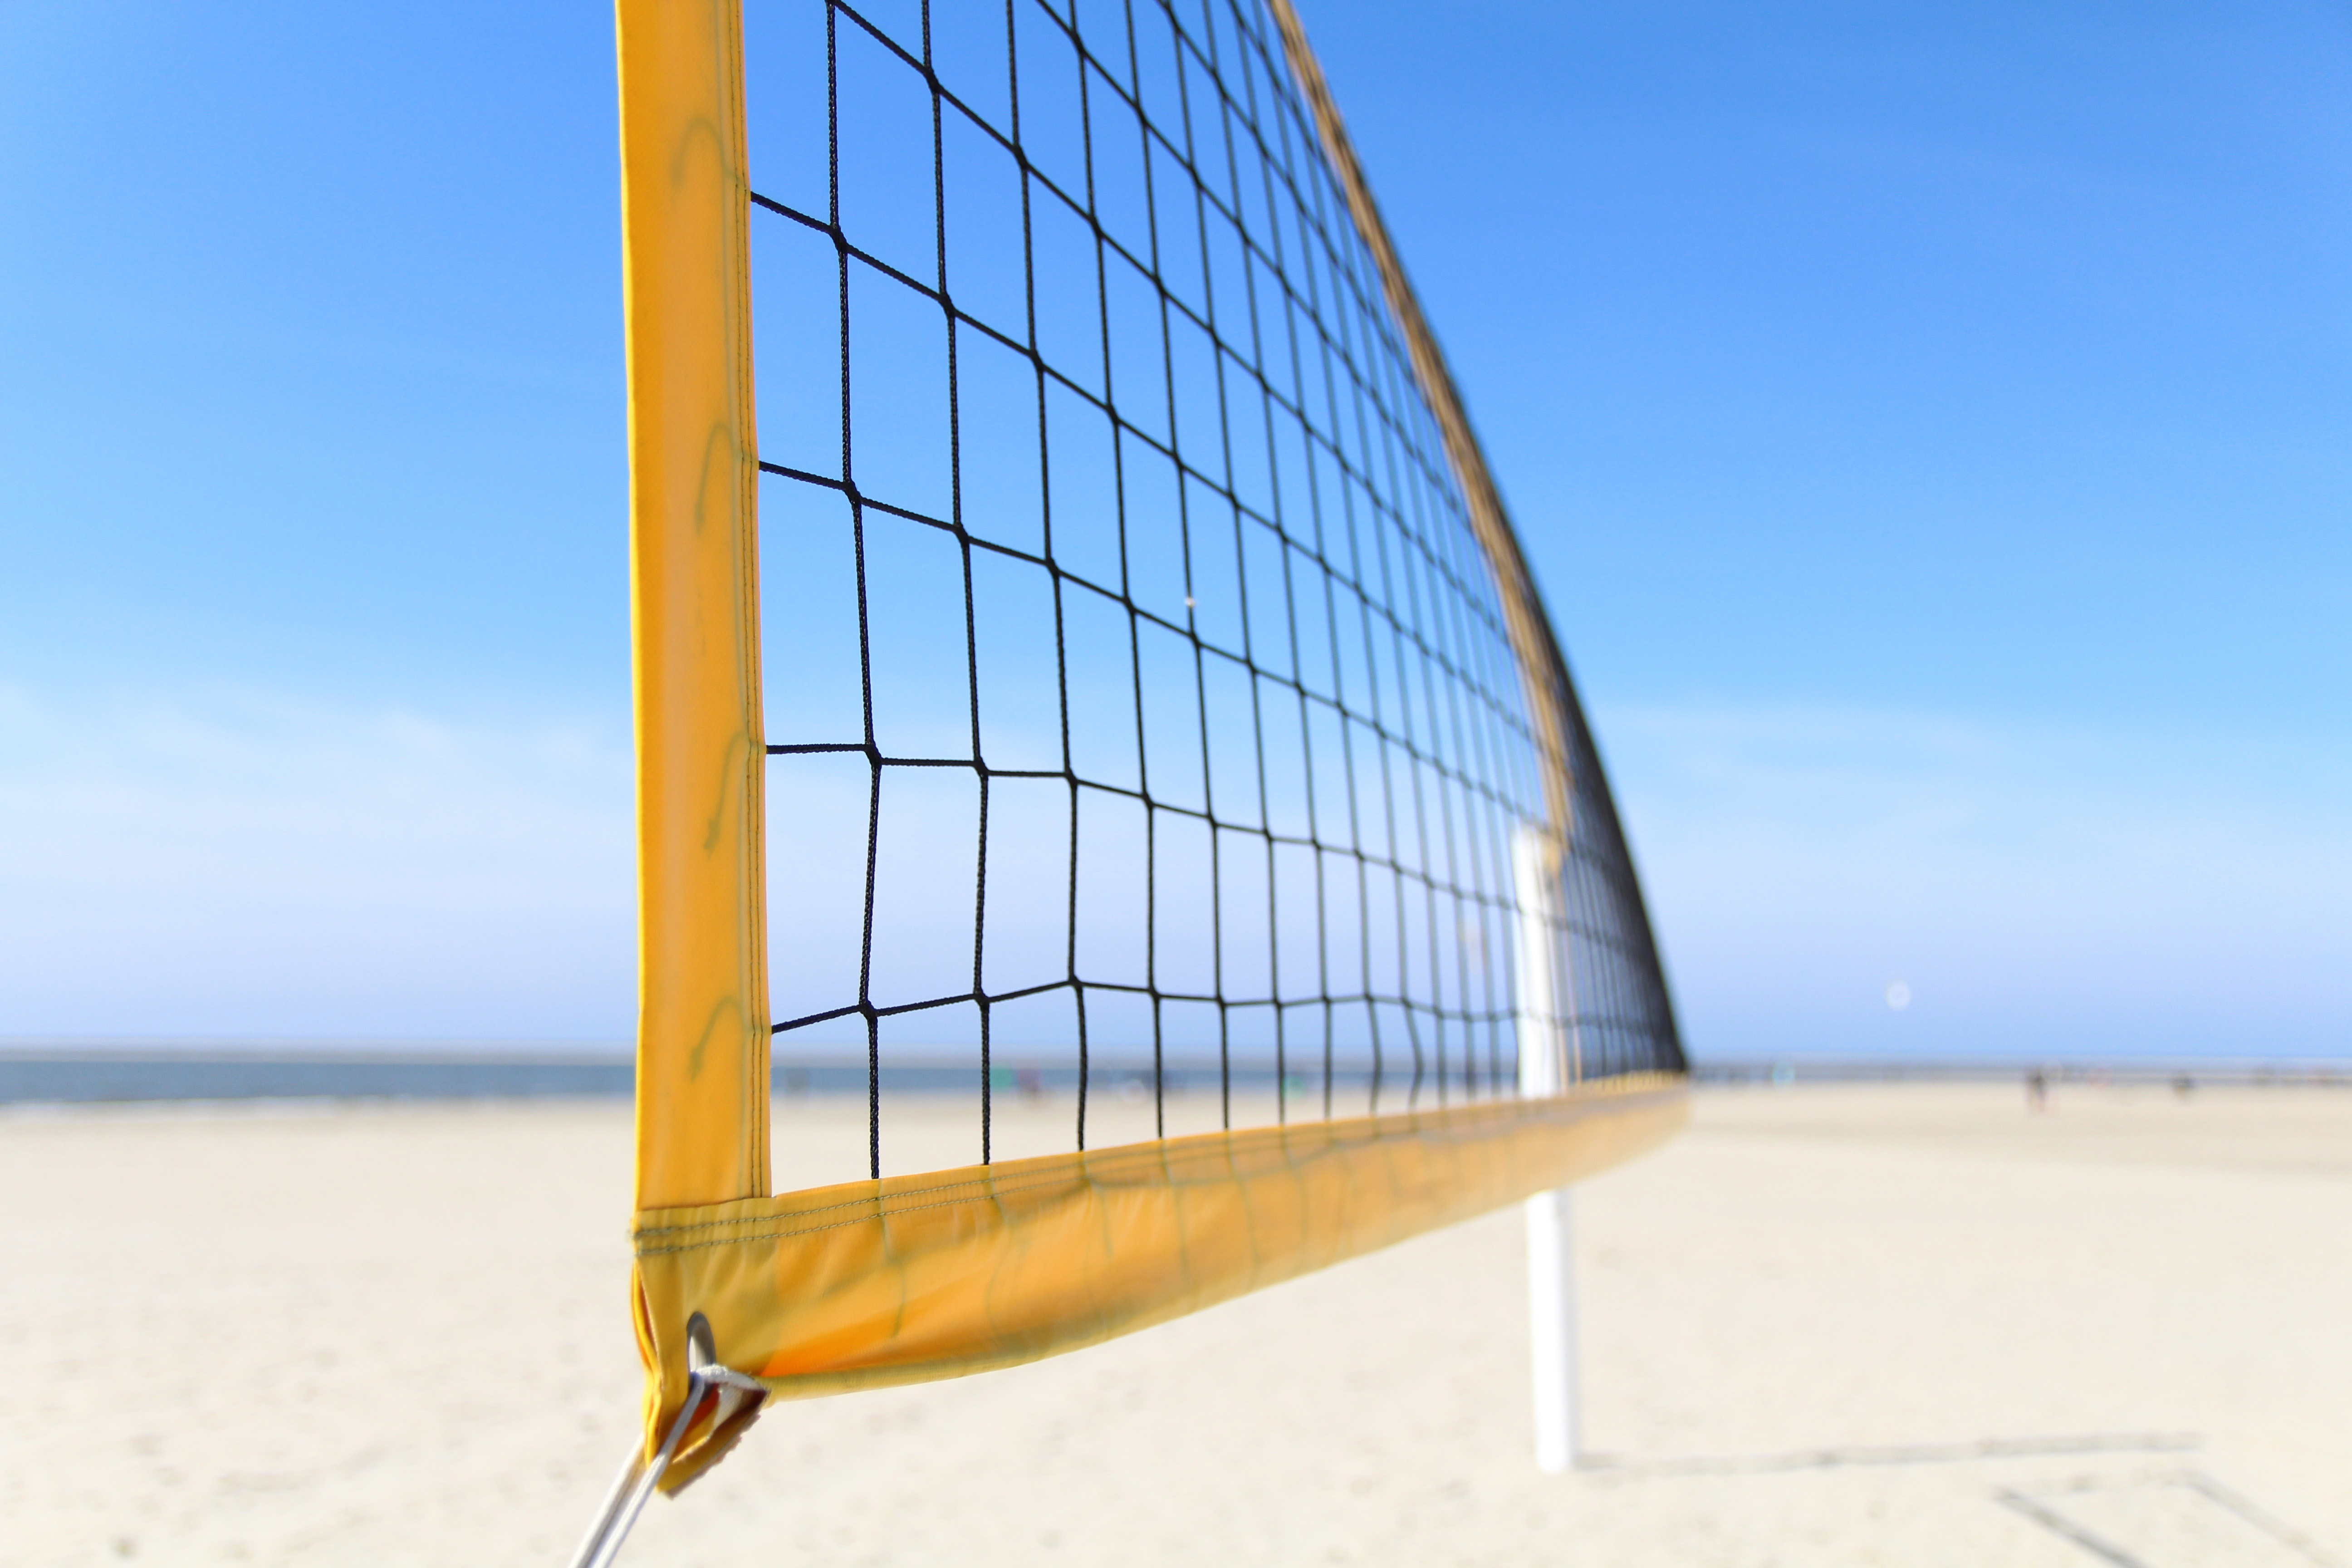
volleyball net, Net sports, volleyball, beach volleyball, net, sky, architecture, sail, boat, vehicle, horizon, vacation